Simon Mailloux

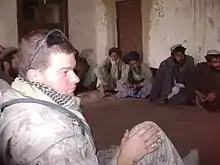
Mailloux in Afghanistan

Upon graduation from RMCC, he was posted to the 3rd battalion Royal 22 Régiment in Valcartier, Quebec and quickly joined the unit as a platoon commander preparing for deployment to Afghanistan under Operation Athena. During his deployment, he lost a soldier, Cpl Simon Longtin, in an ambush that the platoon had to fight. Mailloux was subsequently gravely injured in another IED explosion on 16 November 2007 which killed two soldiers, an interpreter and wounded several others. Following his evacuation from the battlefield, Mailloux underwent several surgeries and months of rehabilitation before regaining his ability to walk.